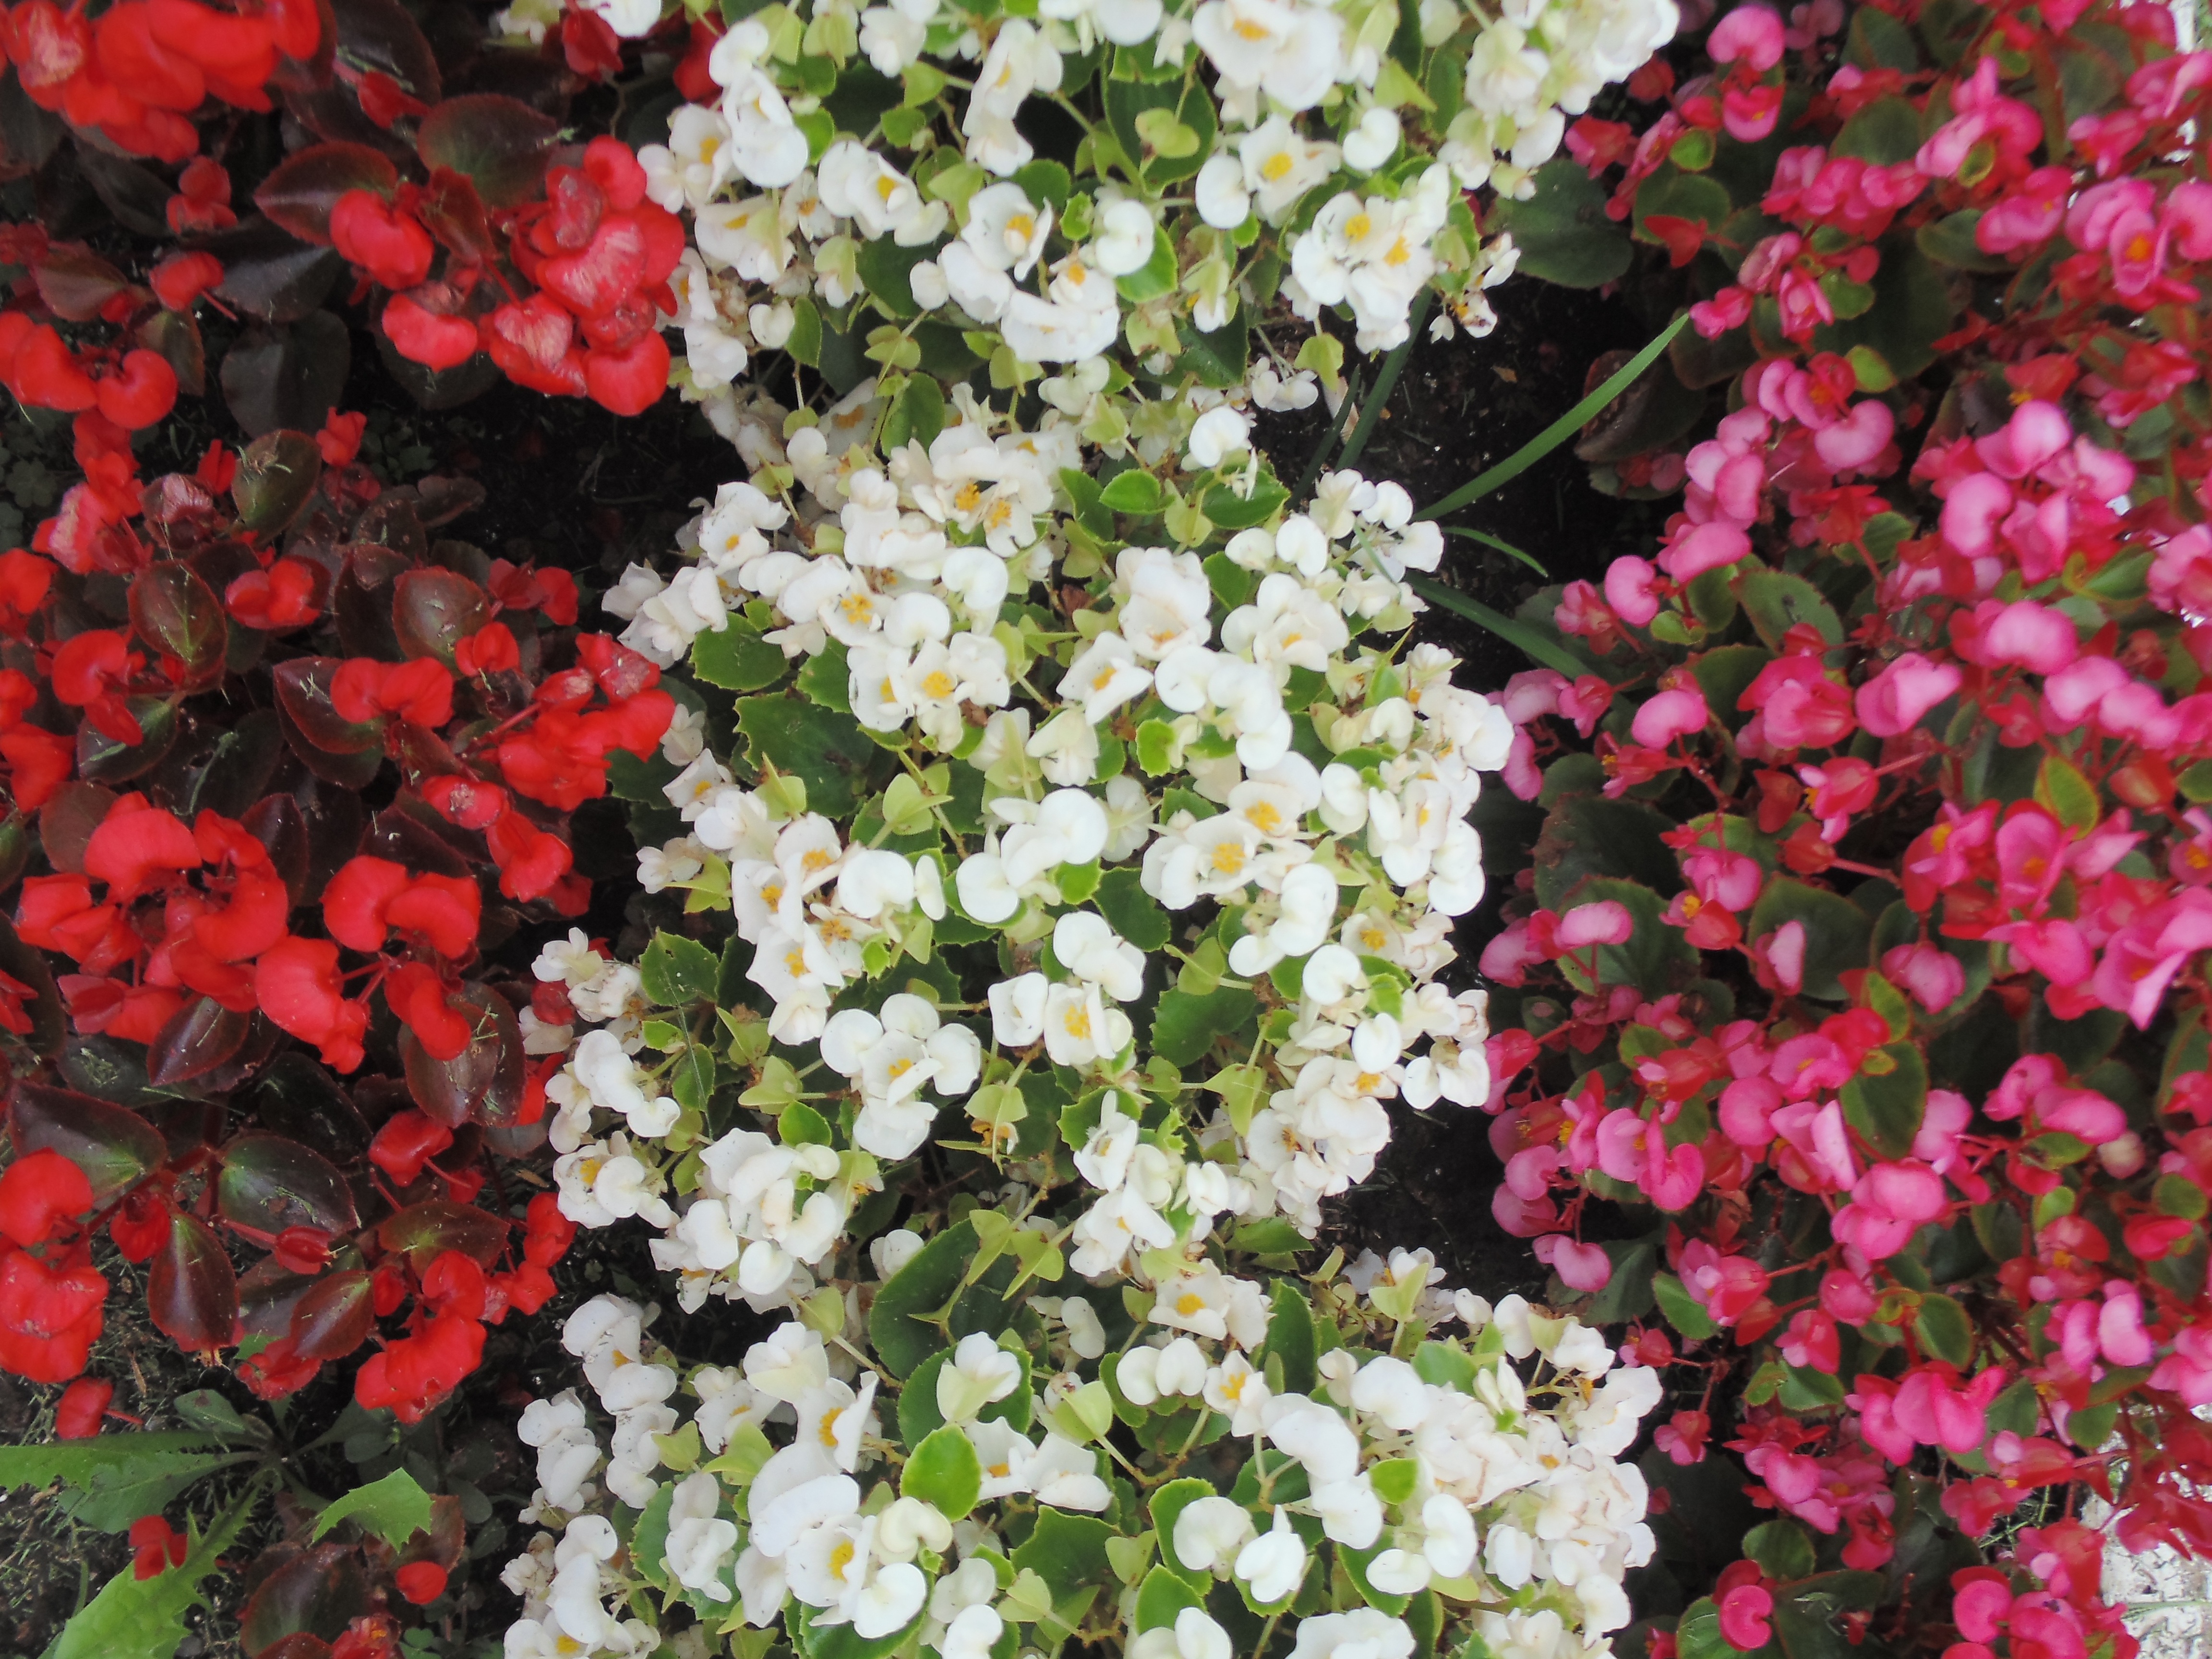
blossom, plant, flower, red, flora, flowers, shrub, white girls, flowering plant, annual plant, land plant, alyssum